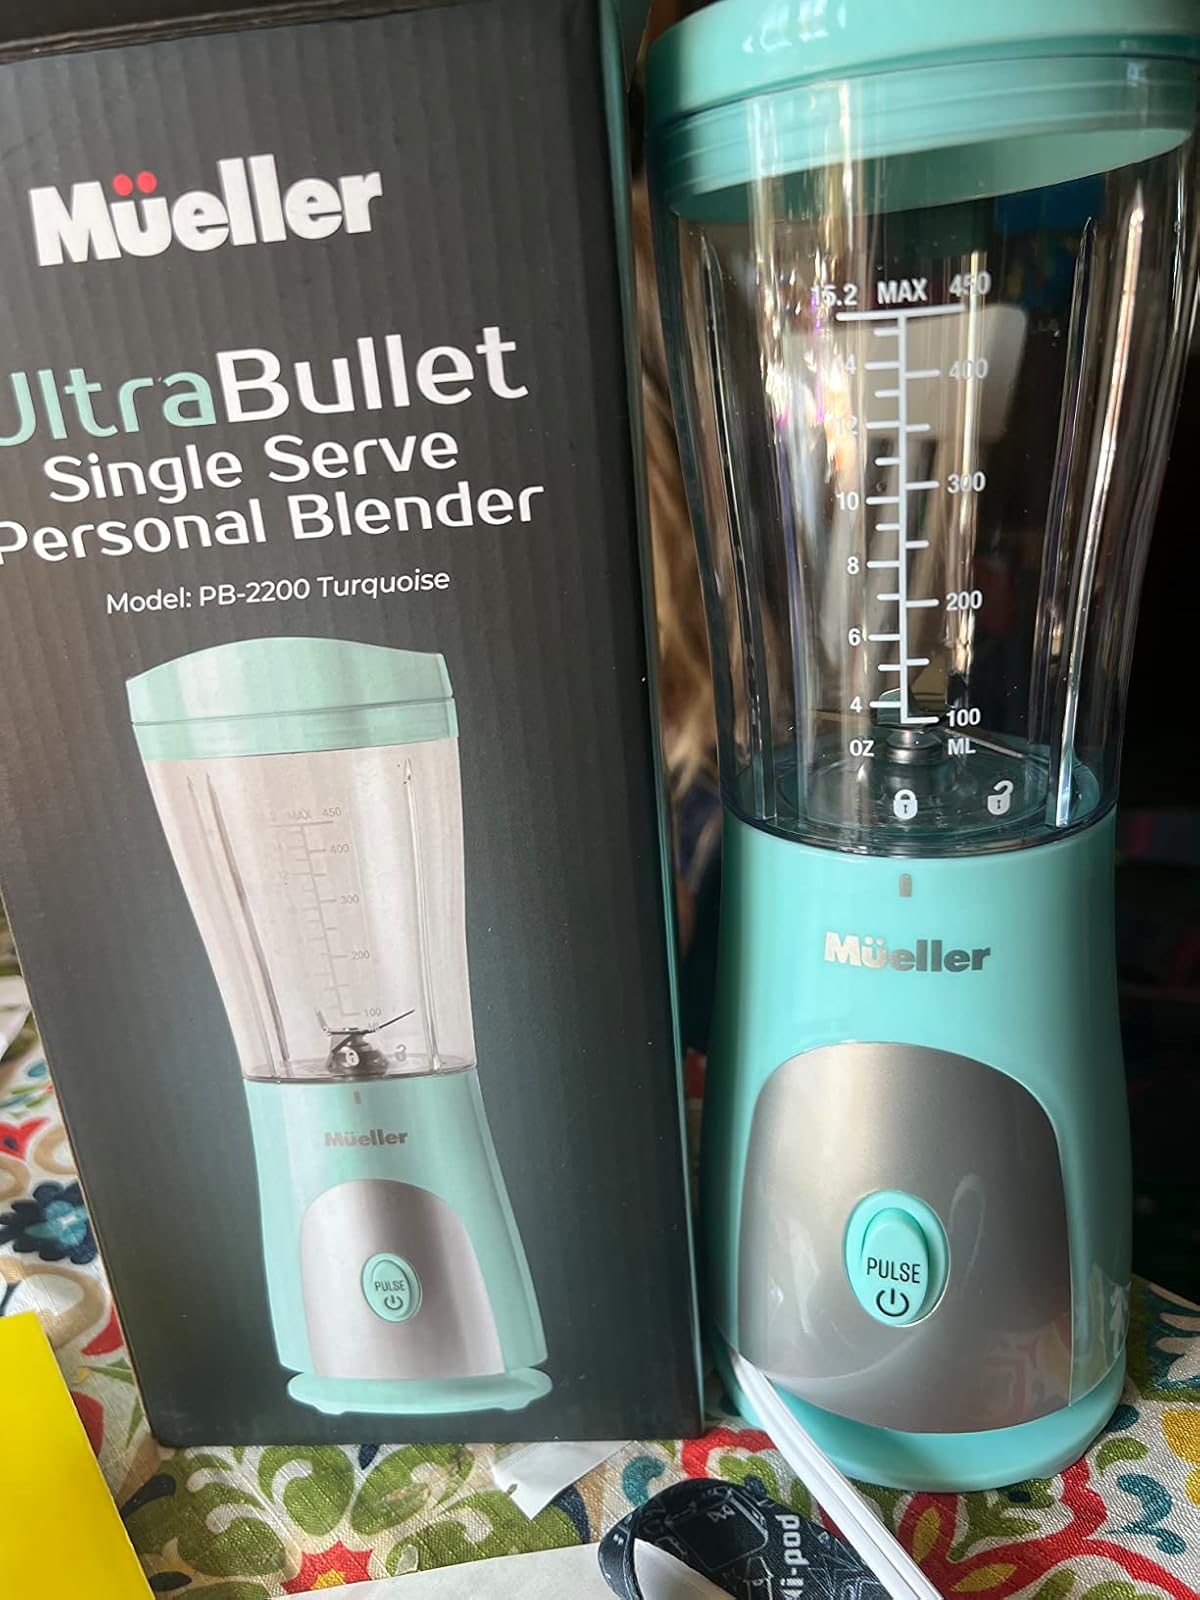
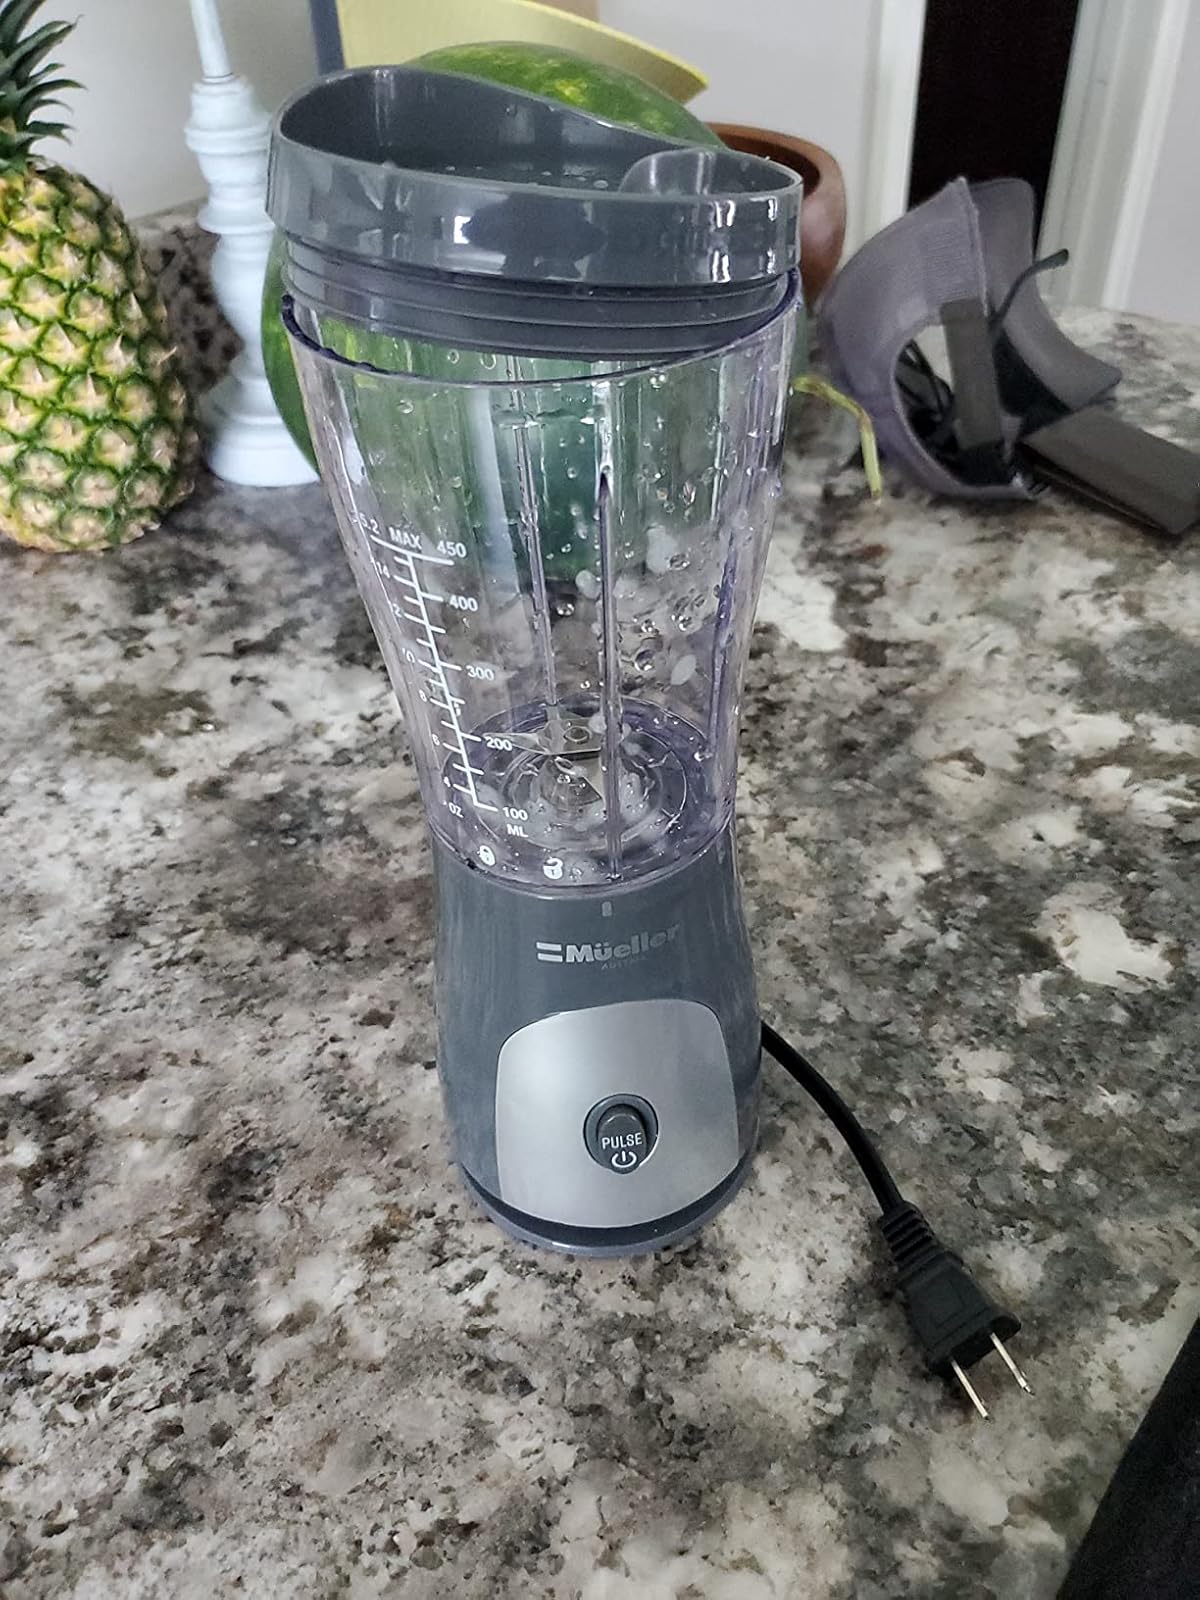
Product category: items_blender
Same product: no